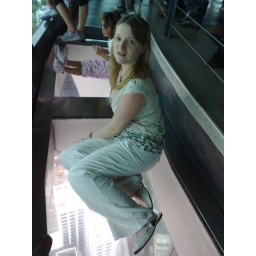
Becci sits on a glass panel in the floor of Sky Tower &amp;amp; watches Auckland below.